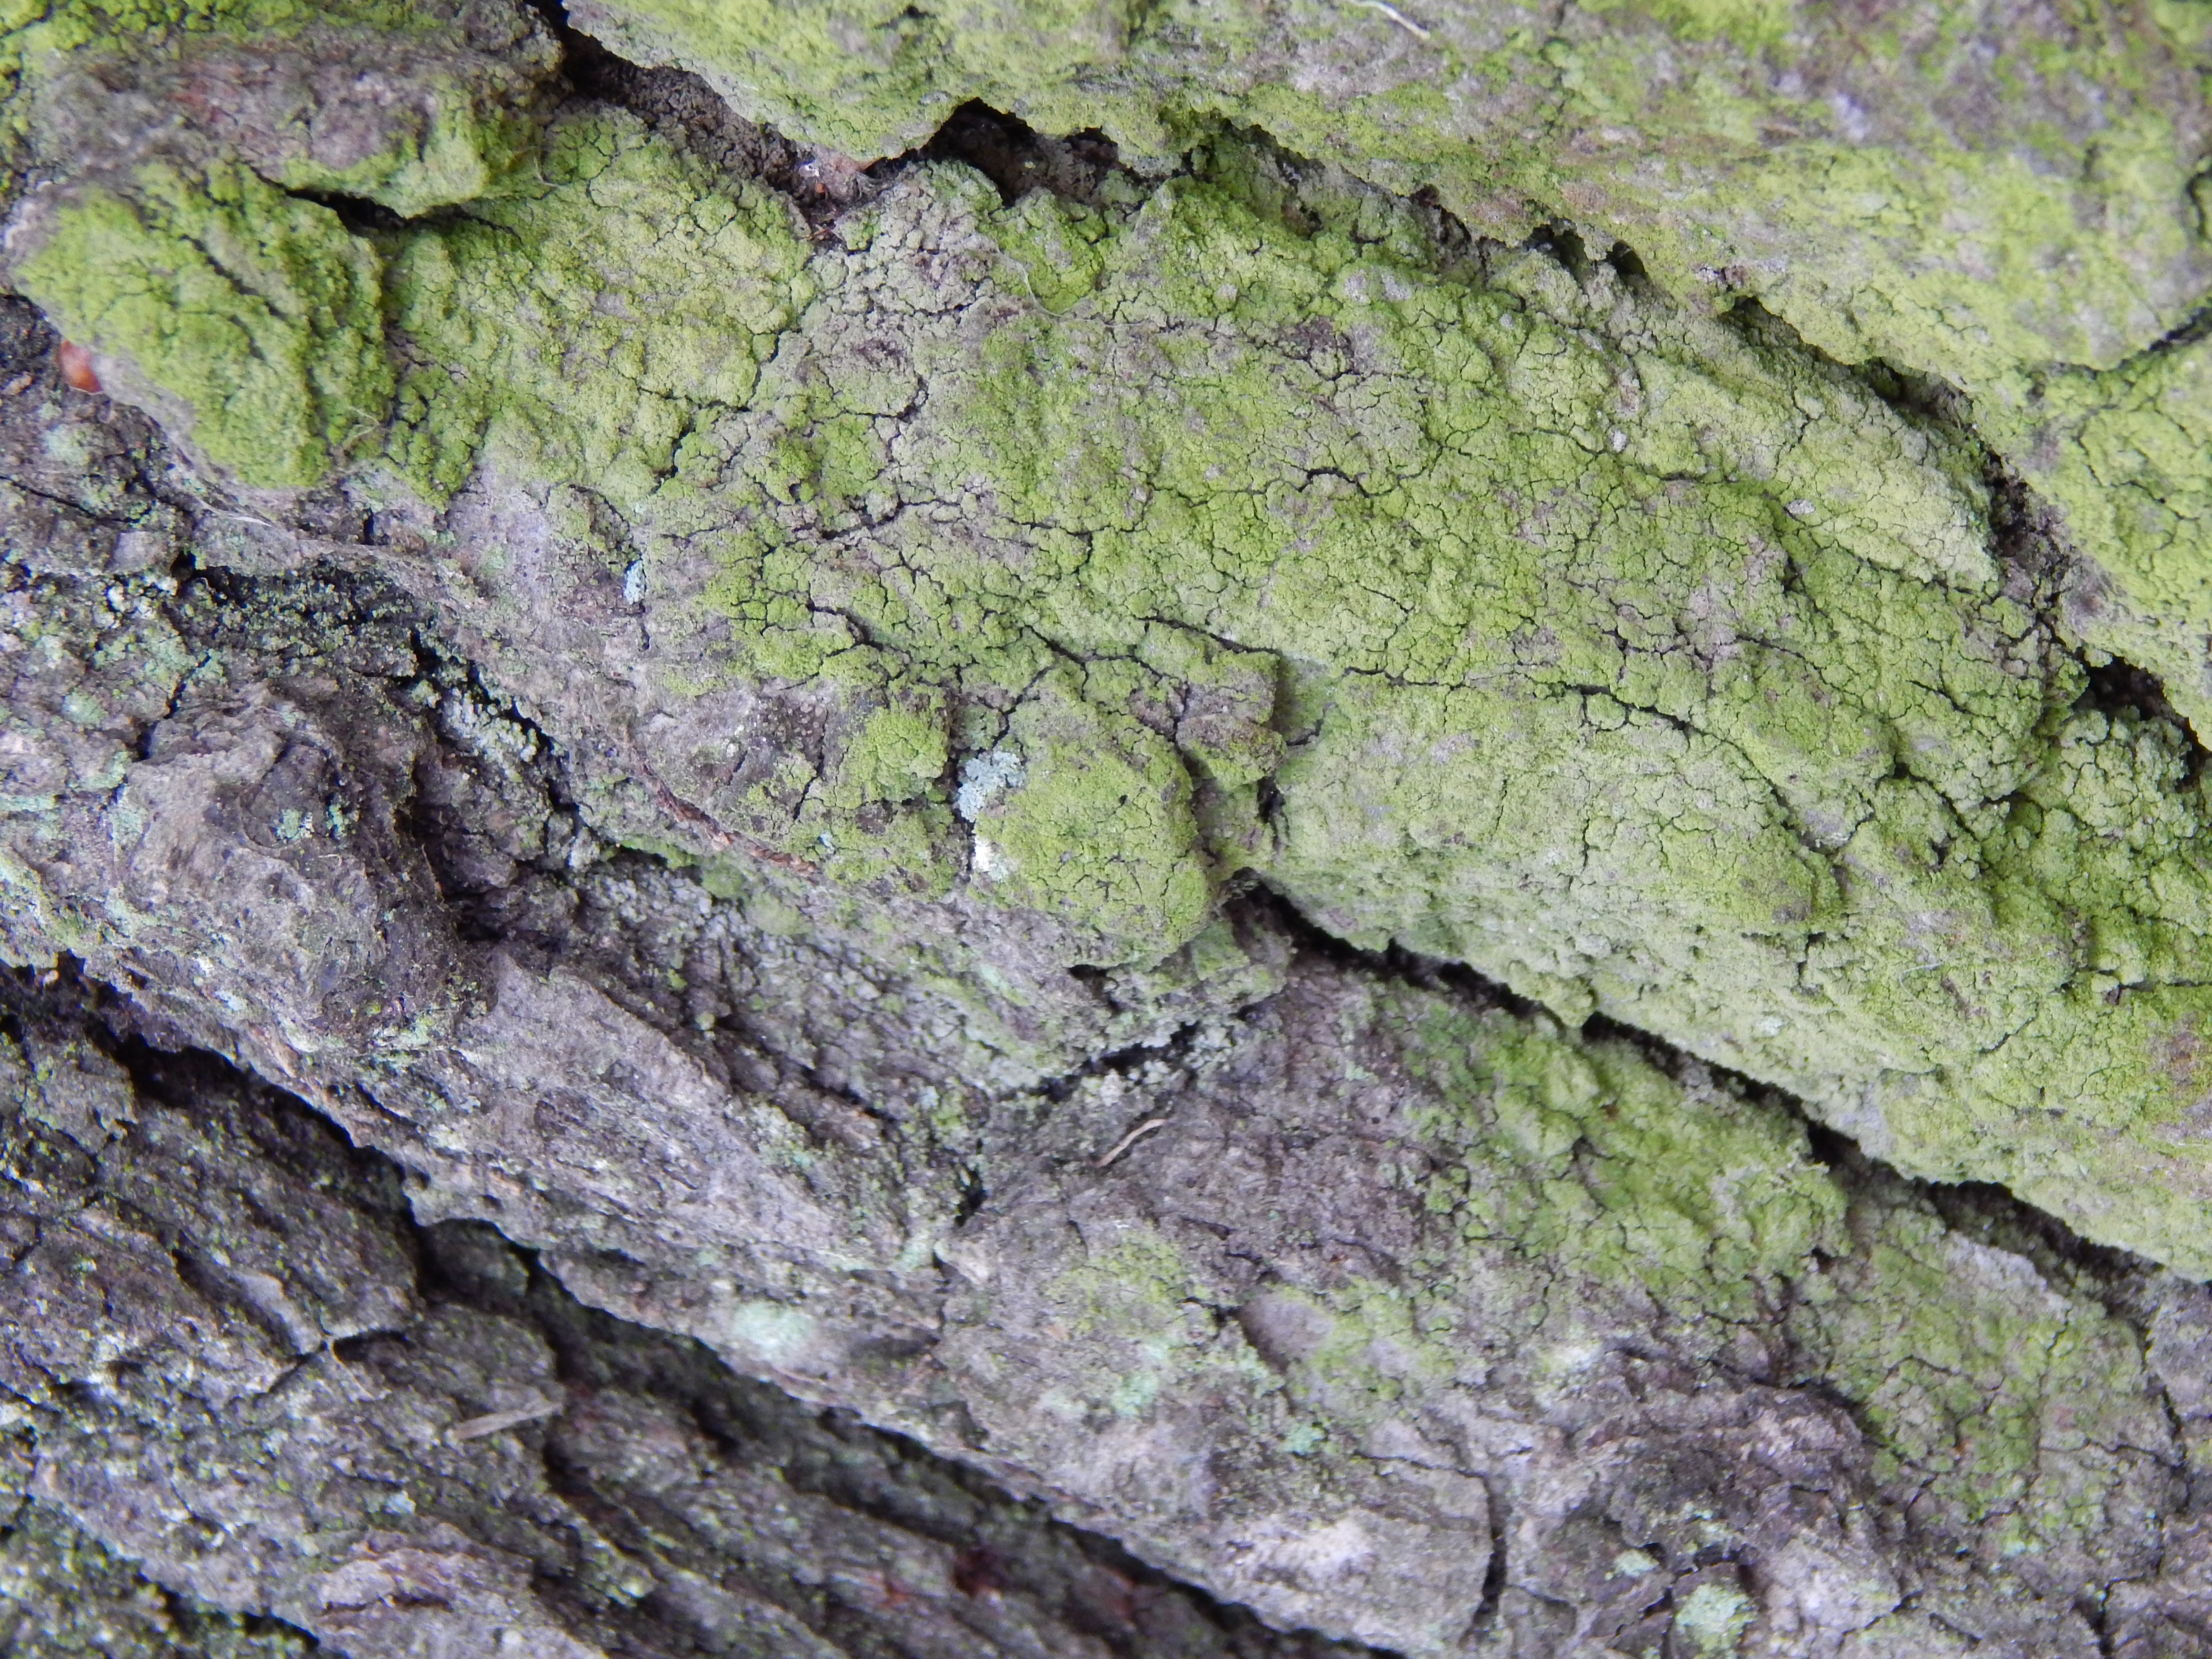
tree, nature, rock, plant, texture, flower, trunk, moss, bark, formation, green, soil, terrain, material, geology, bedrock, woody plant, land plant